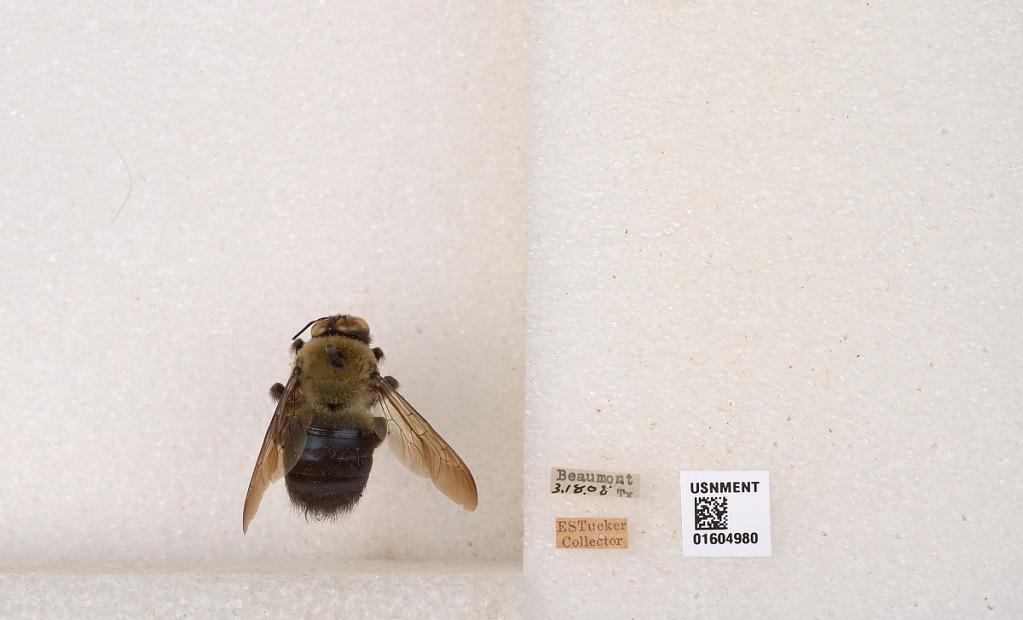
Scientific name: Xylocopa (Xylocopoides) virginica virginica (Linnaeus)
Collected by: E. Tucker
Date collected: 1908-3-18
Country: United States
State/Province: Texas
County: Jefferson
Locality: Beaumont